Rude Dog

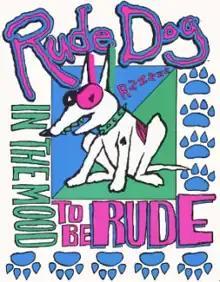
Art concept and design by <a href="http%3A//ricktuthill.com/">Rick Tuthill

Rude Dog is a fictional animated white dog originally created by artist Brad McMahon while under contract to Sun Sportswear in the 1980s as part of a line of surfing- and skateboarding-related clothing. As of 30 August 2015, Rude Dog was once again trademarked, this time in the name of original series/character creator Brad McMahon. McMahon also created Rude Dog's gang of canine misfits known as "the Dweebs", as well as Seymour, Rude Dog's nemesis.